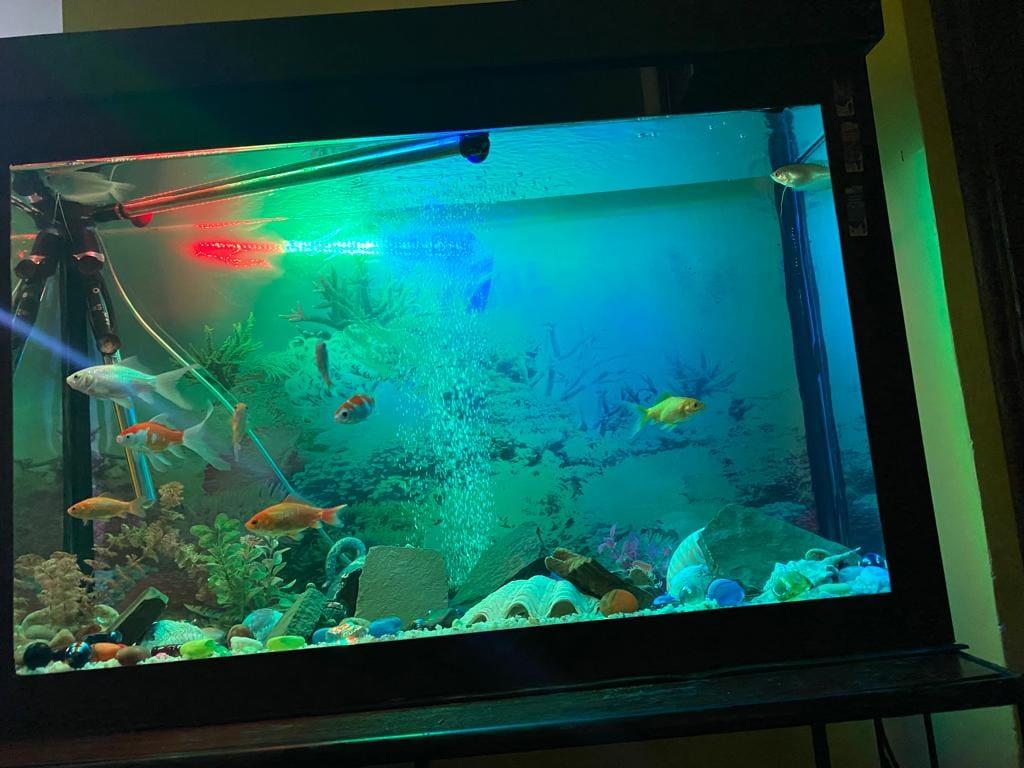
Samaki wa kufugwa walio ndani ya sanduku la kioo, lililozungukwa na mbao iliyopakwa rangi nyeusi na kuwekwa taa kwa ndani, maua na mawe na vijiwe vyenye rangi tofauti. Samaki walio ndani ni wadogo na wana rangi nyeupe, rangi ya chungwa na rangi ya manjano.